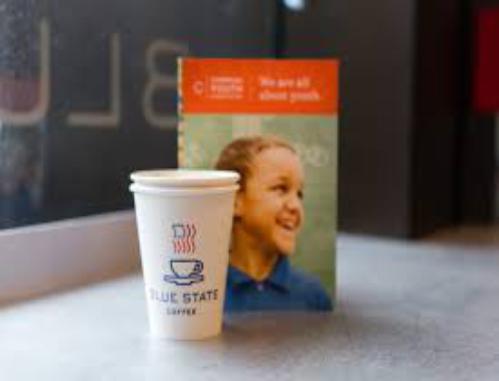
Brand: Blue State Coffee
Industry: Food